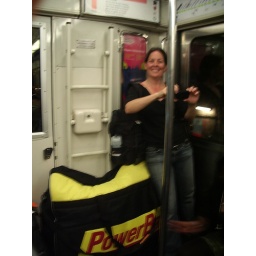
In the Paris Metro with my bike in a bag